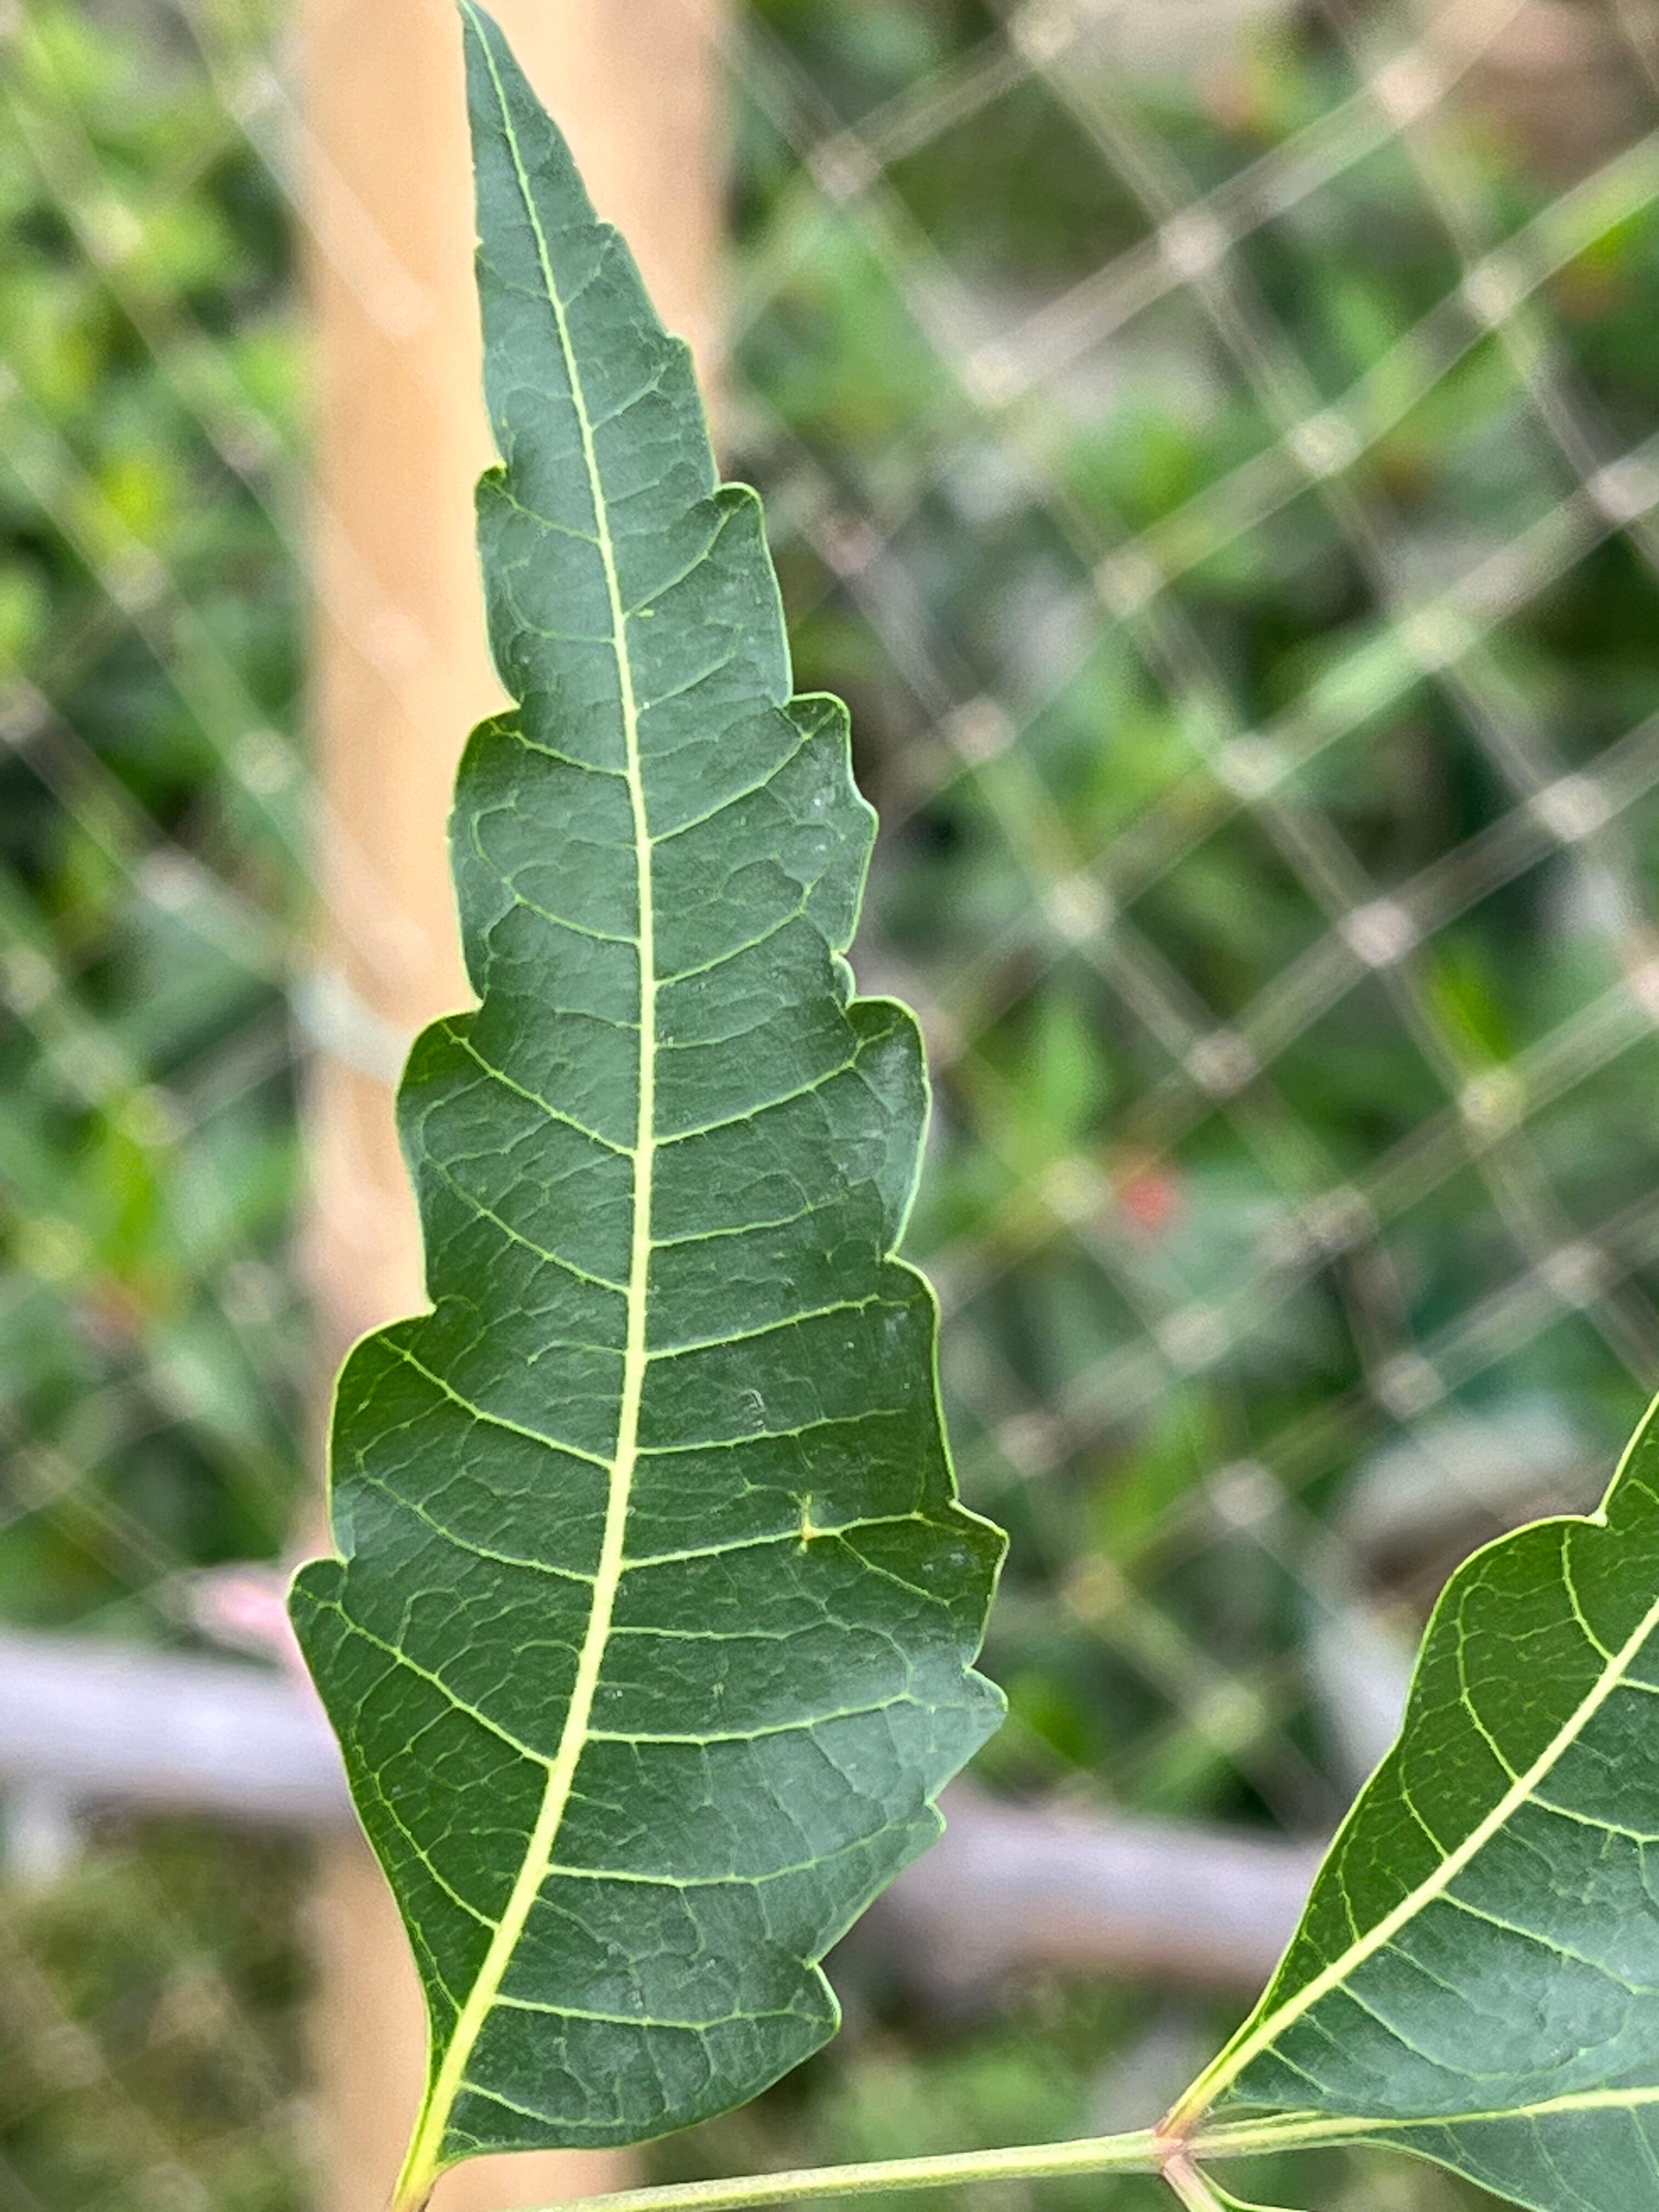
Plant species: azadirachta-indica